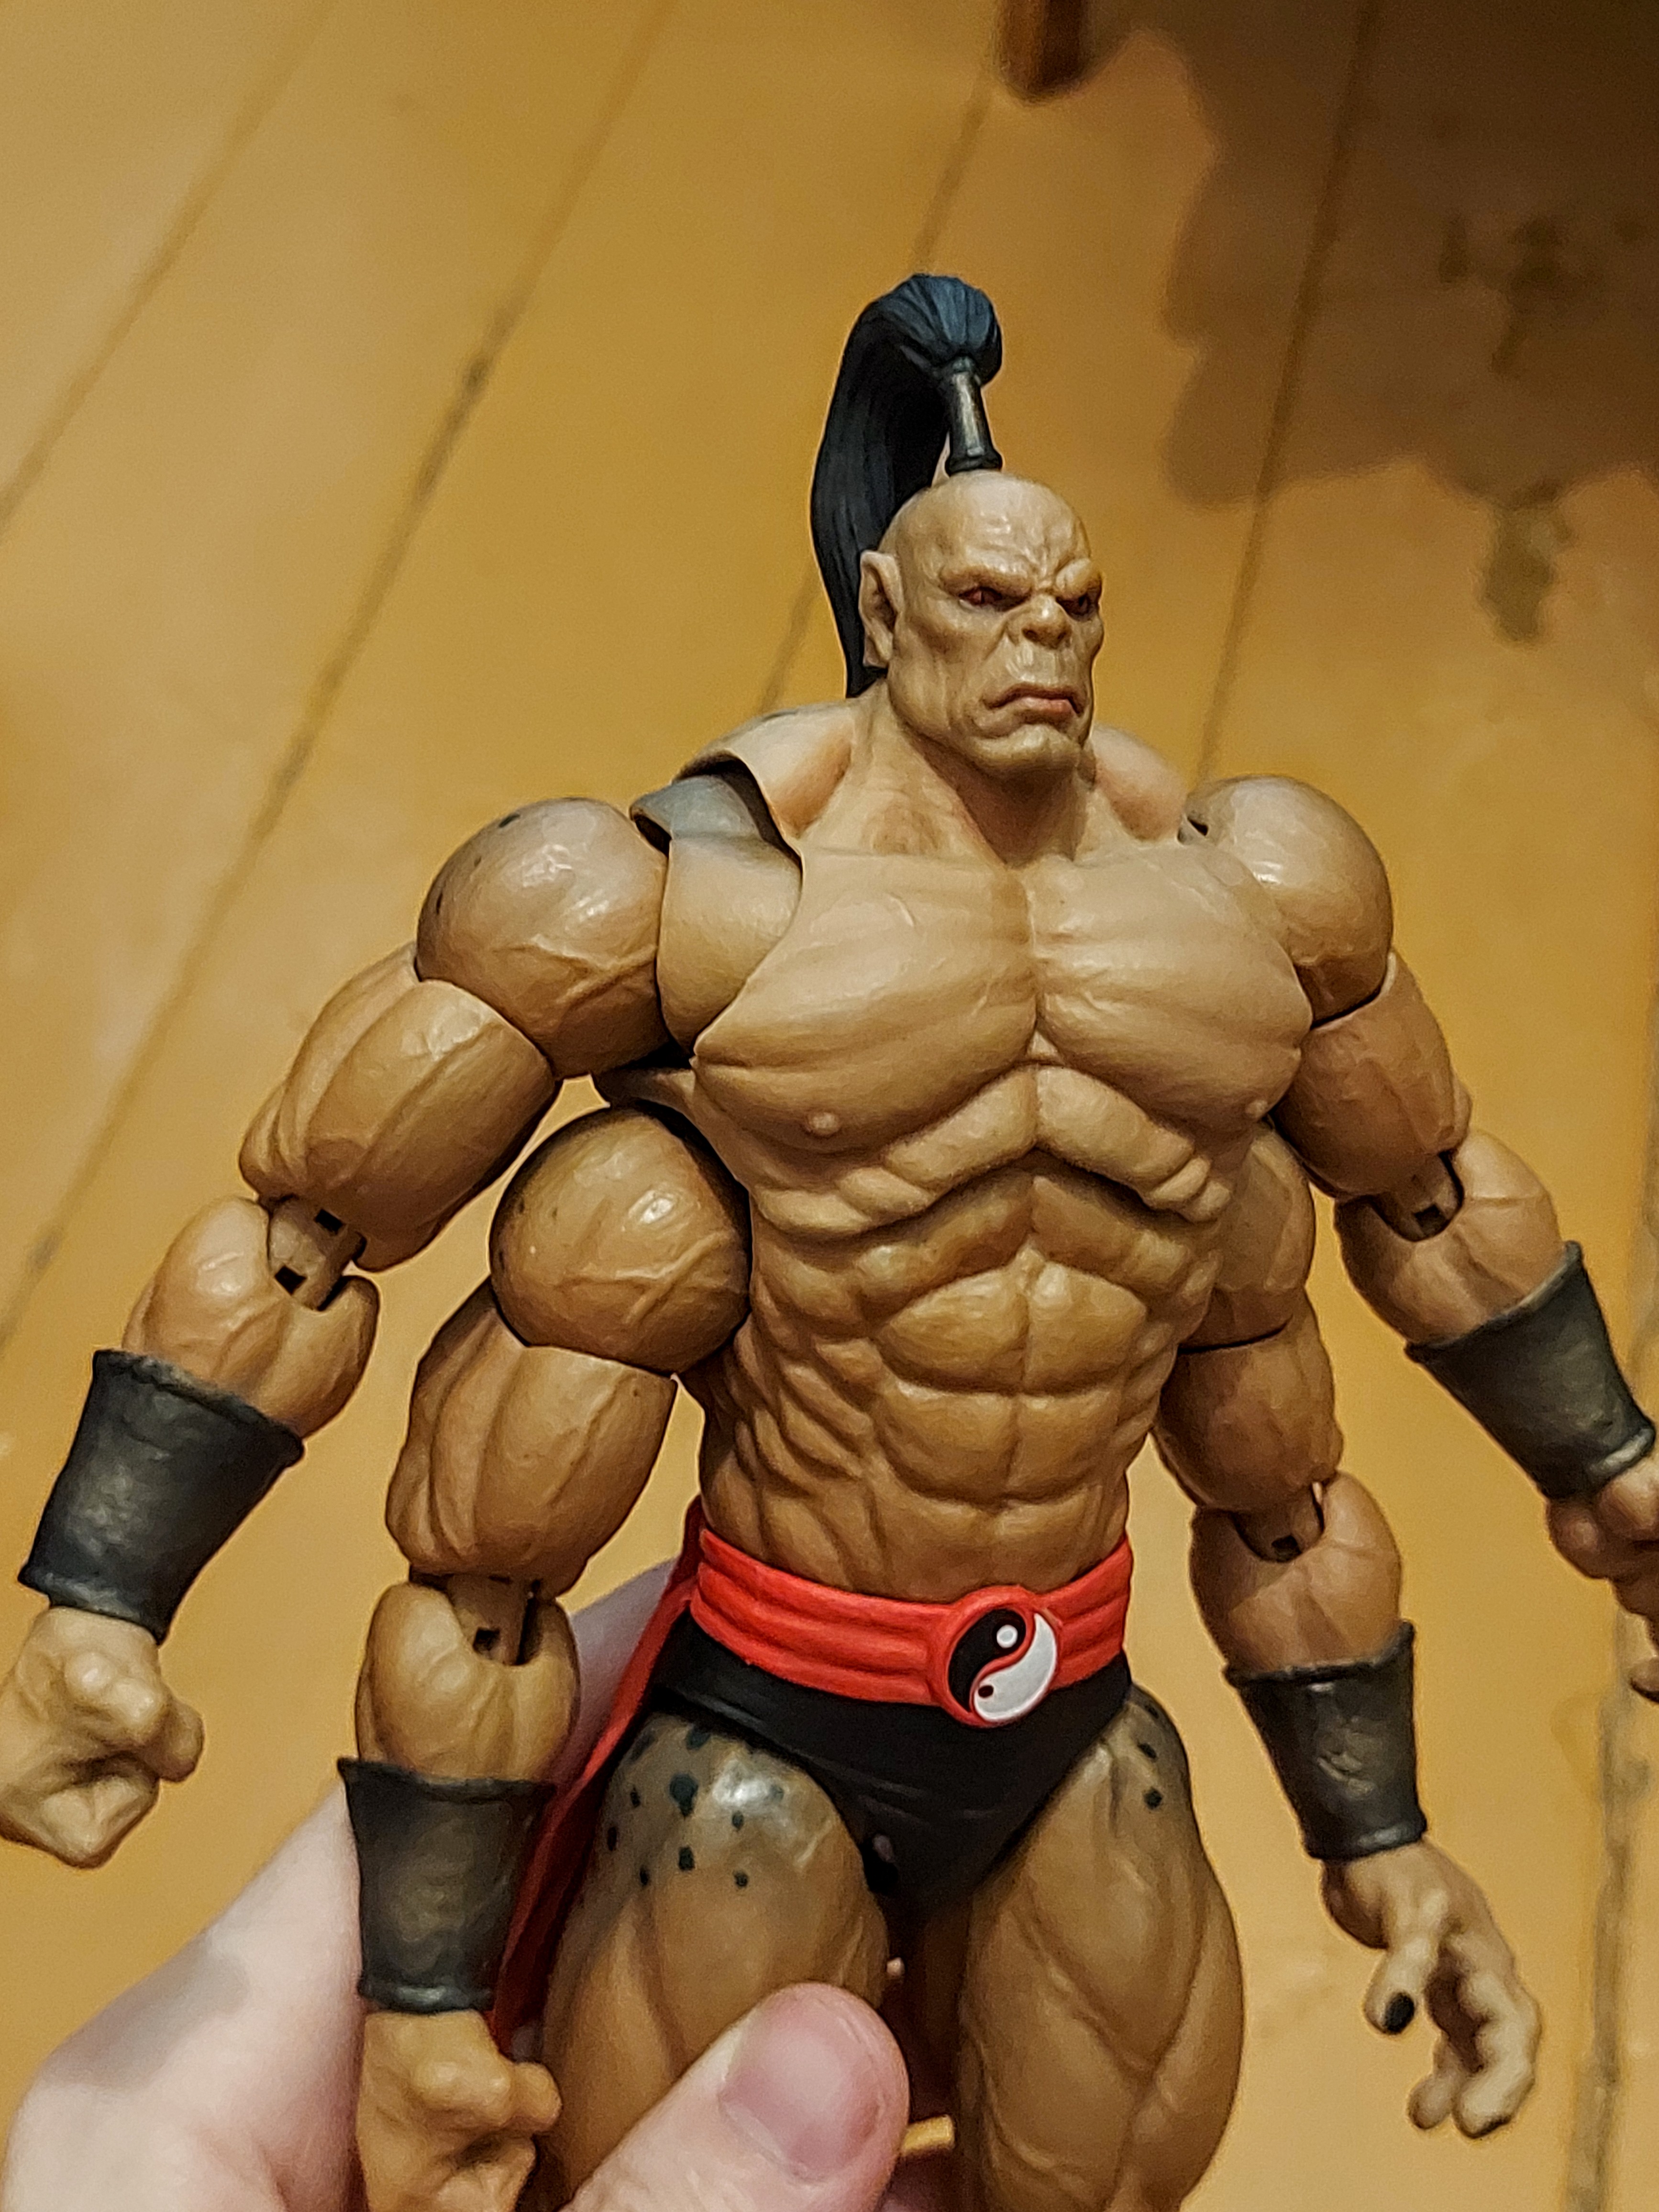
Shokan, storm, collectibles, warrior, fighter, action, figure, toy, bodybuilder, shoulder, bodybuilding, human body, combat sport, chest, cartoon, thigh, contact sport, abdomen, cloud, trunk, Barechested, physical fitness, striking combat sports, fictional character, avengers, action figure, metal, art, undergarment, figurine, superhero, fiction, wrestling, flesh, collectable, carmine, briefs, illustration, hero, wrist, underpants